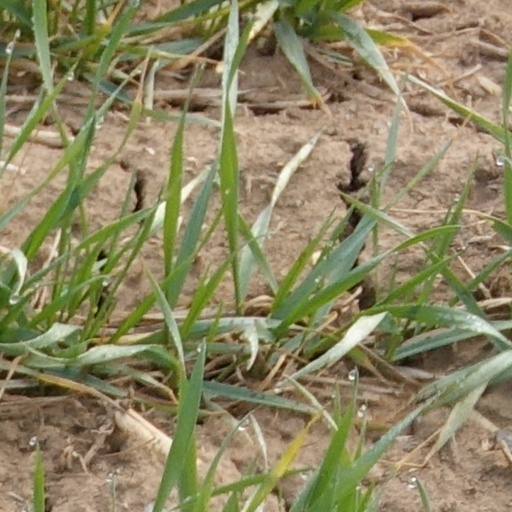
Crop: wheat